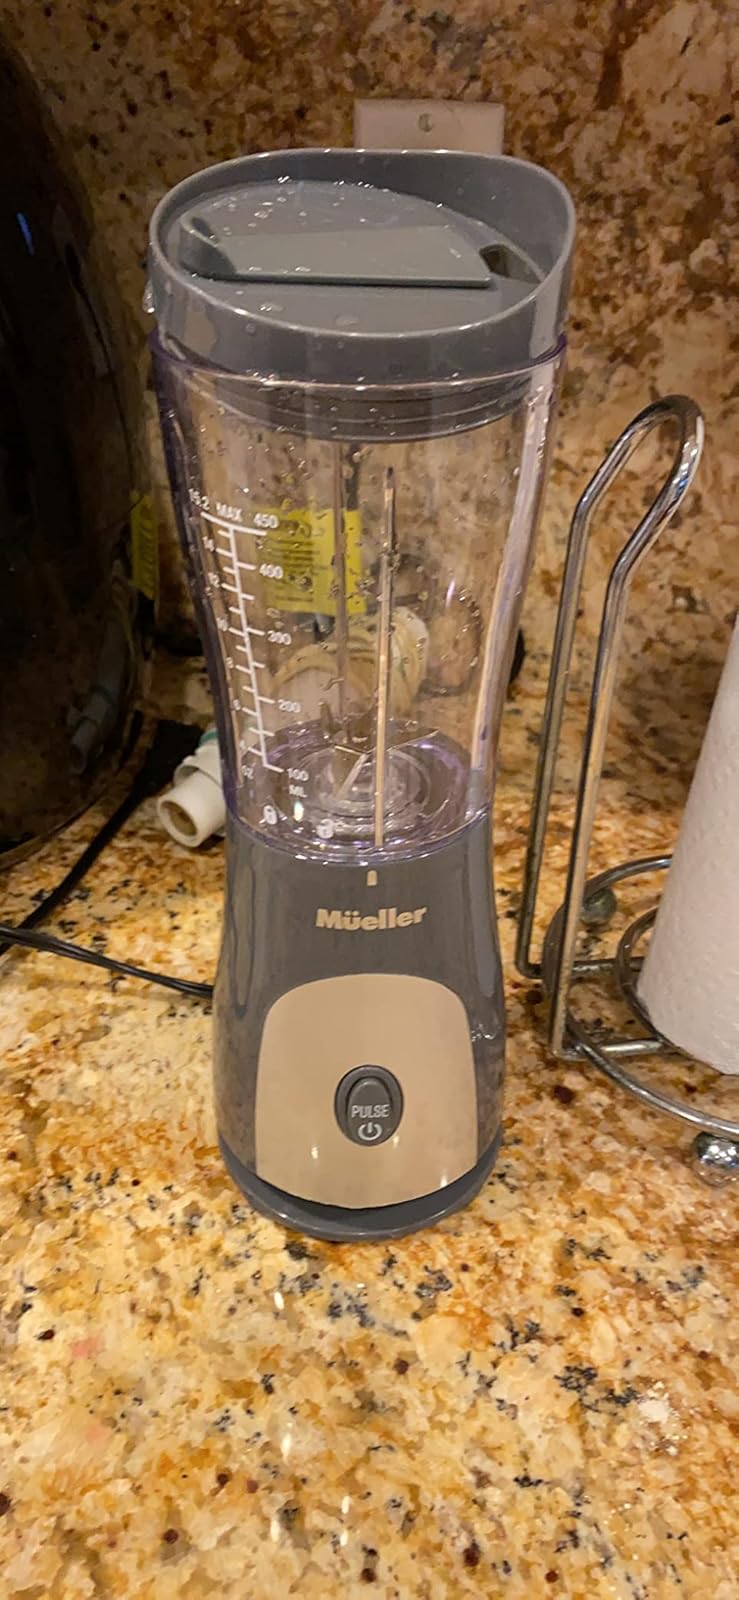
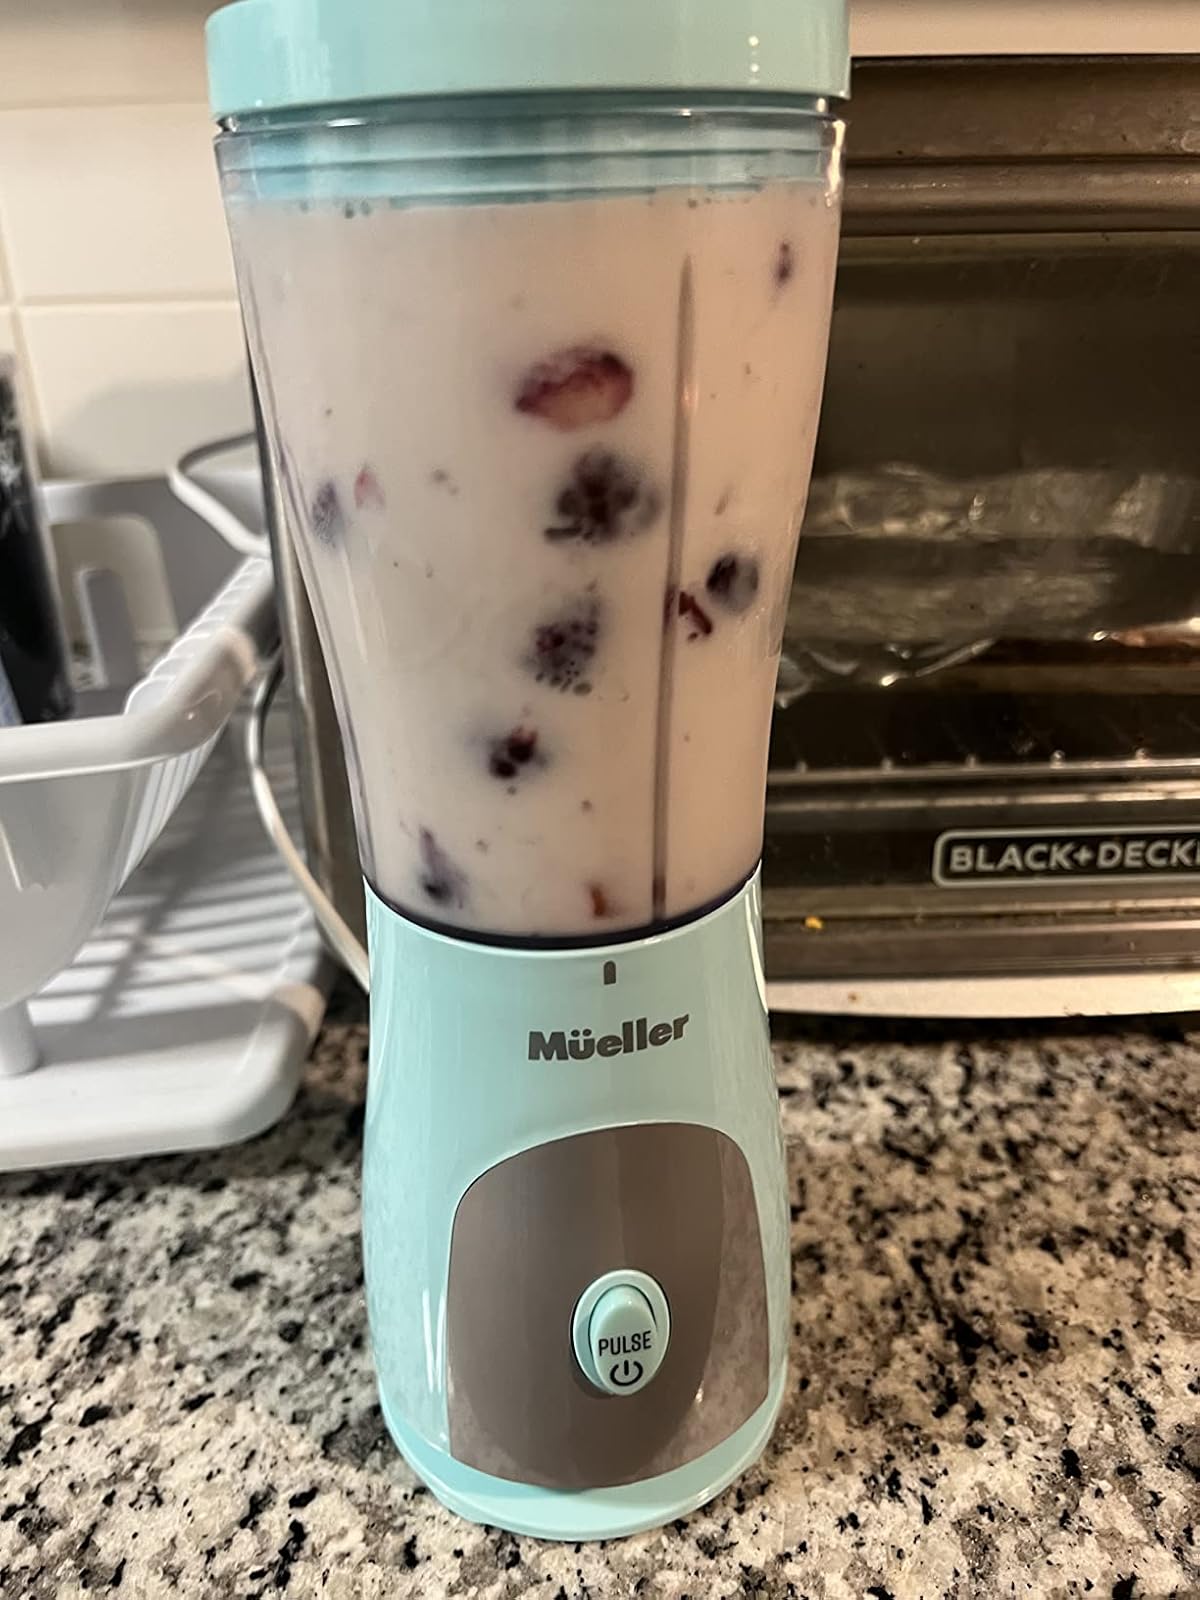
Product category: items_blender
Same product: no